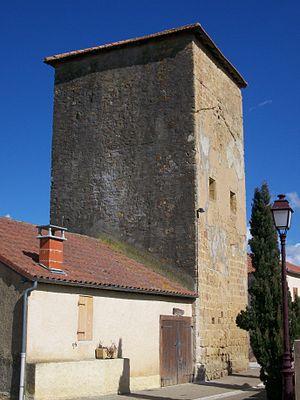
Tour de Miramont d'Astarac (Gers, France)
Miramont-d'Astarac est une commune française située dans le département du Gers en région Occitanie.